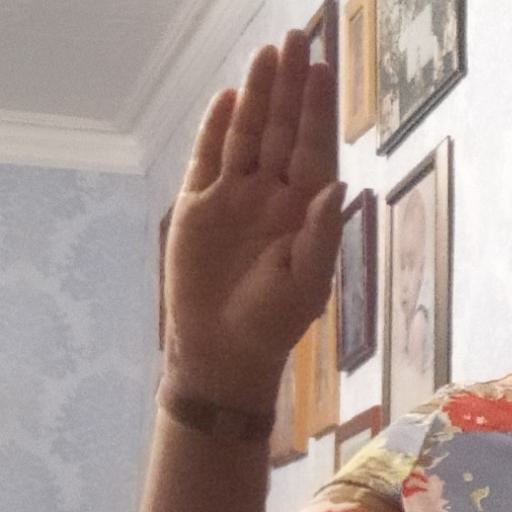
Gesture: stop